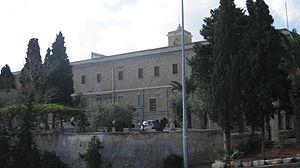
Le Monastère Stella Maris ou Monastère de Notre-Dame du Mont Carmel pour moines à Haïfa est un couvent de Carmes reconstruit au XIXᵉ siècle, et installé sur les pentes du Mont Carmel en Israël. Ce couvent de moines carmes, à ne pas confondre avec le couvent de Carmélites situé à 1,5 km, est l'héritier de l'installation historique des premiers ermites du Mont Carmel, fondateurs de l'ordre au XIIᵉ siècle. Ces premiers ermites installés à l'occasion des Croisades quittent le site au XIIIᵉ siècle à la suite de la reconquête musulmane et le premier monastère est abandonné. Au XVIIᵉ siècle des pères Carmes viennent reconstruire un monastère à quelques kilomètres de leur installation antérieure, sur le bord du plateau surplombant la ville d'Haïfa. Après un siècle de présence, ils sont à nouveau chassés du monastère par les autorités ottomanes. De retour 30 ans plus tard, ils reconstruisent un nouveau monastère détruit une nouvelle fois en 1821.